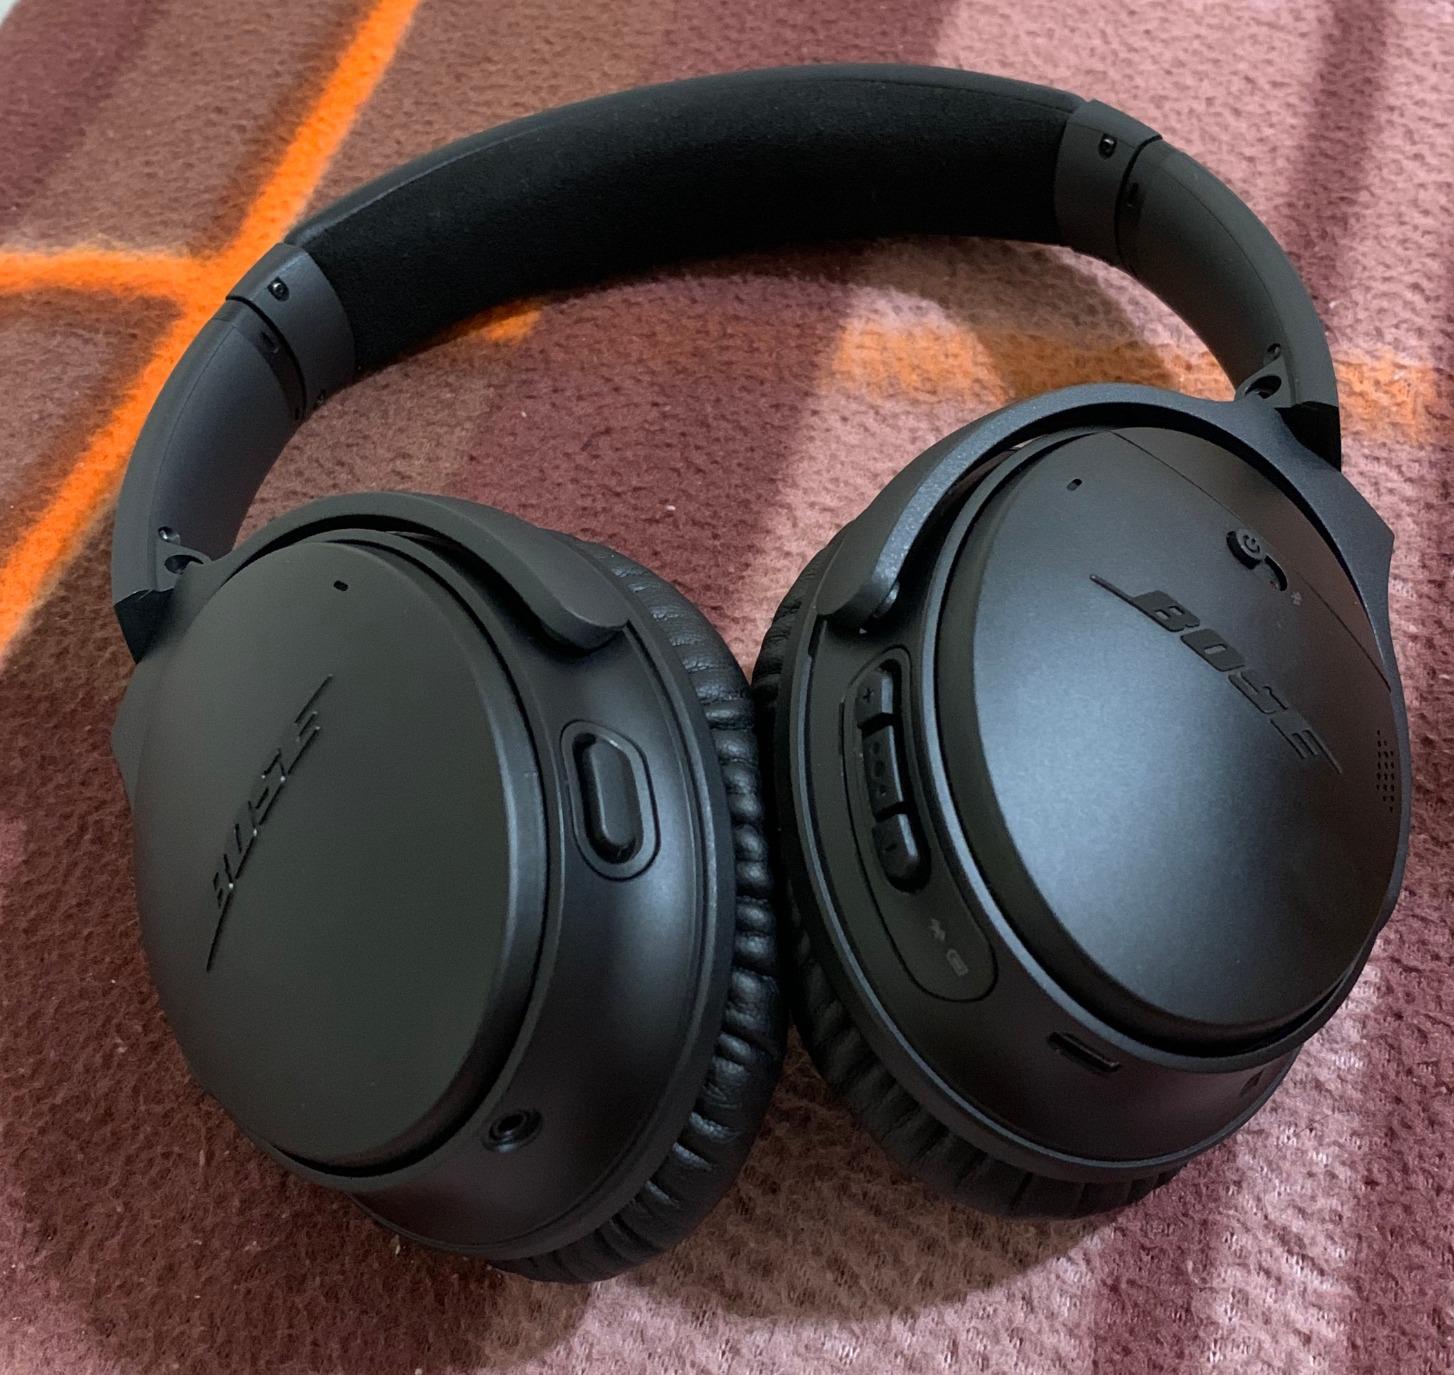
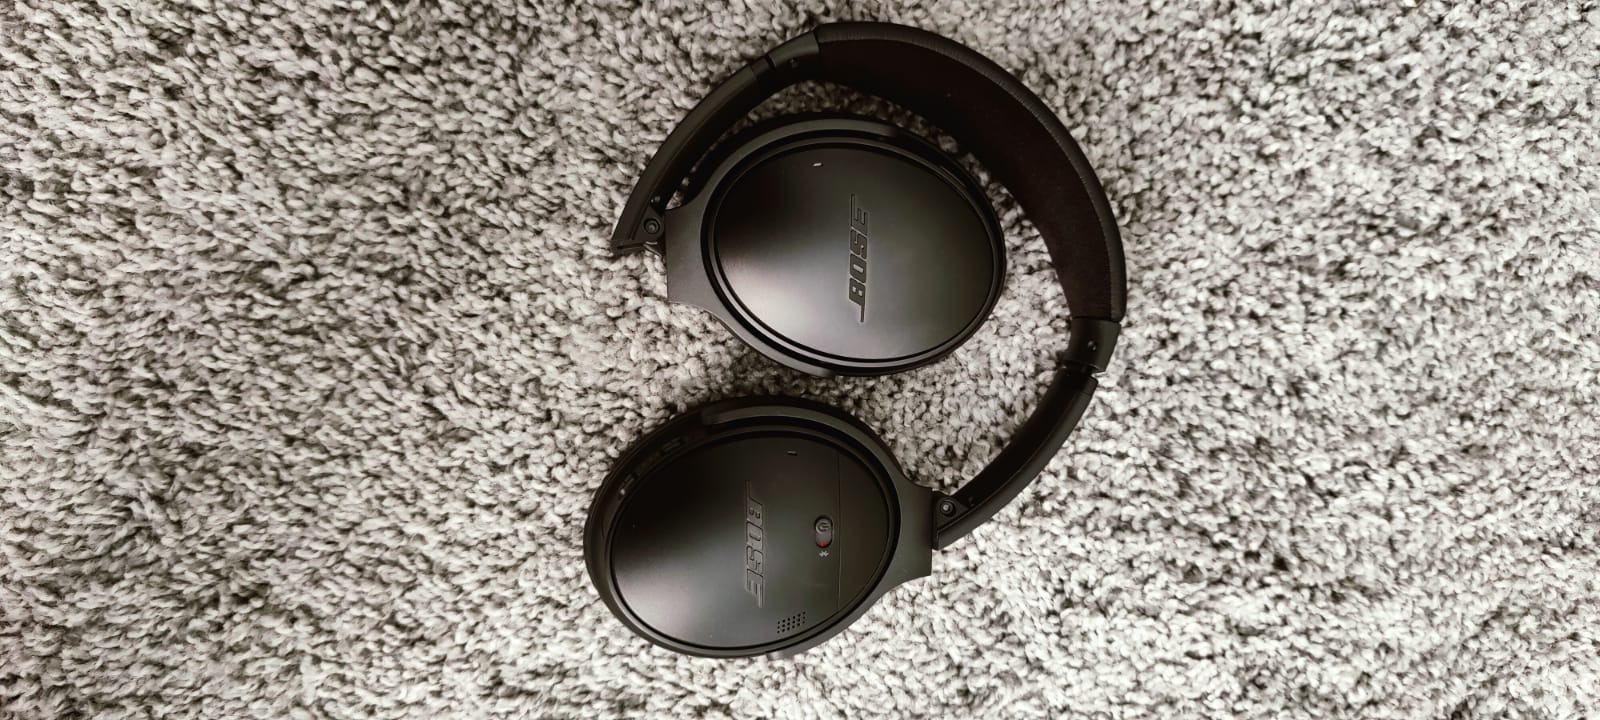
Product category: headphones
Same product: yes